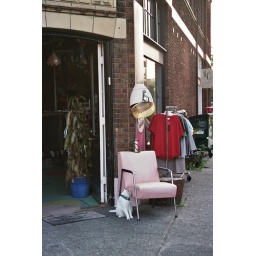
This kitty was so cute, rubbing his face against the chair.